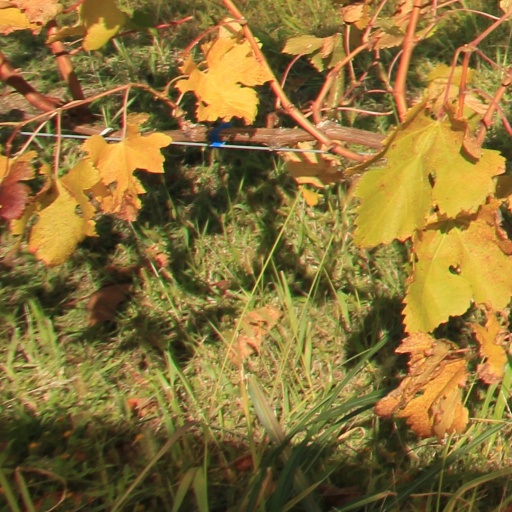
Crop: grape